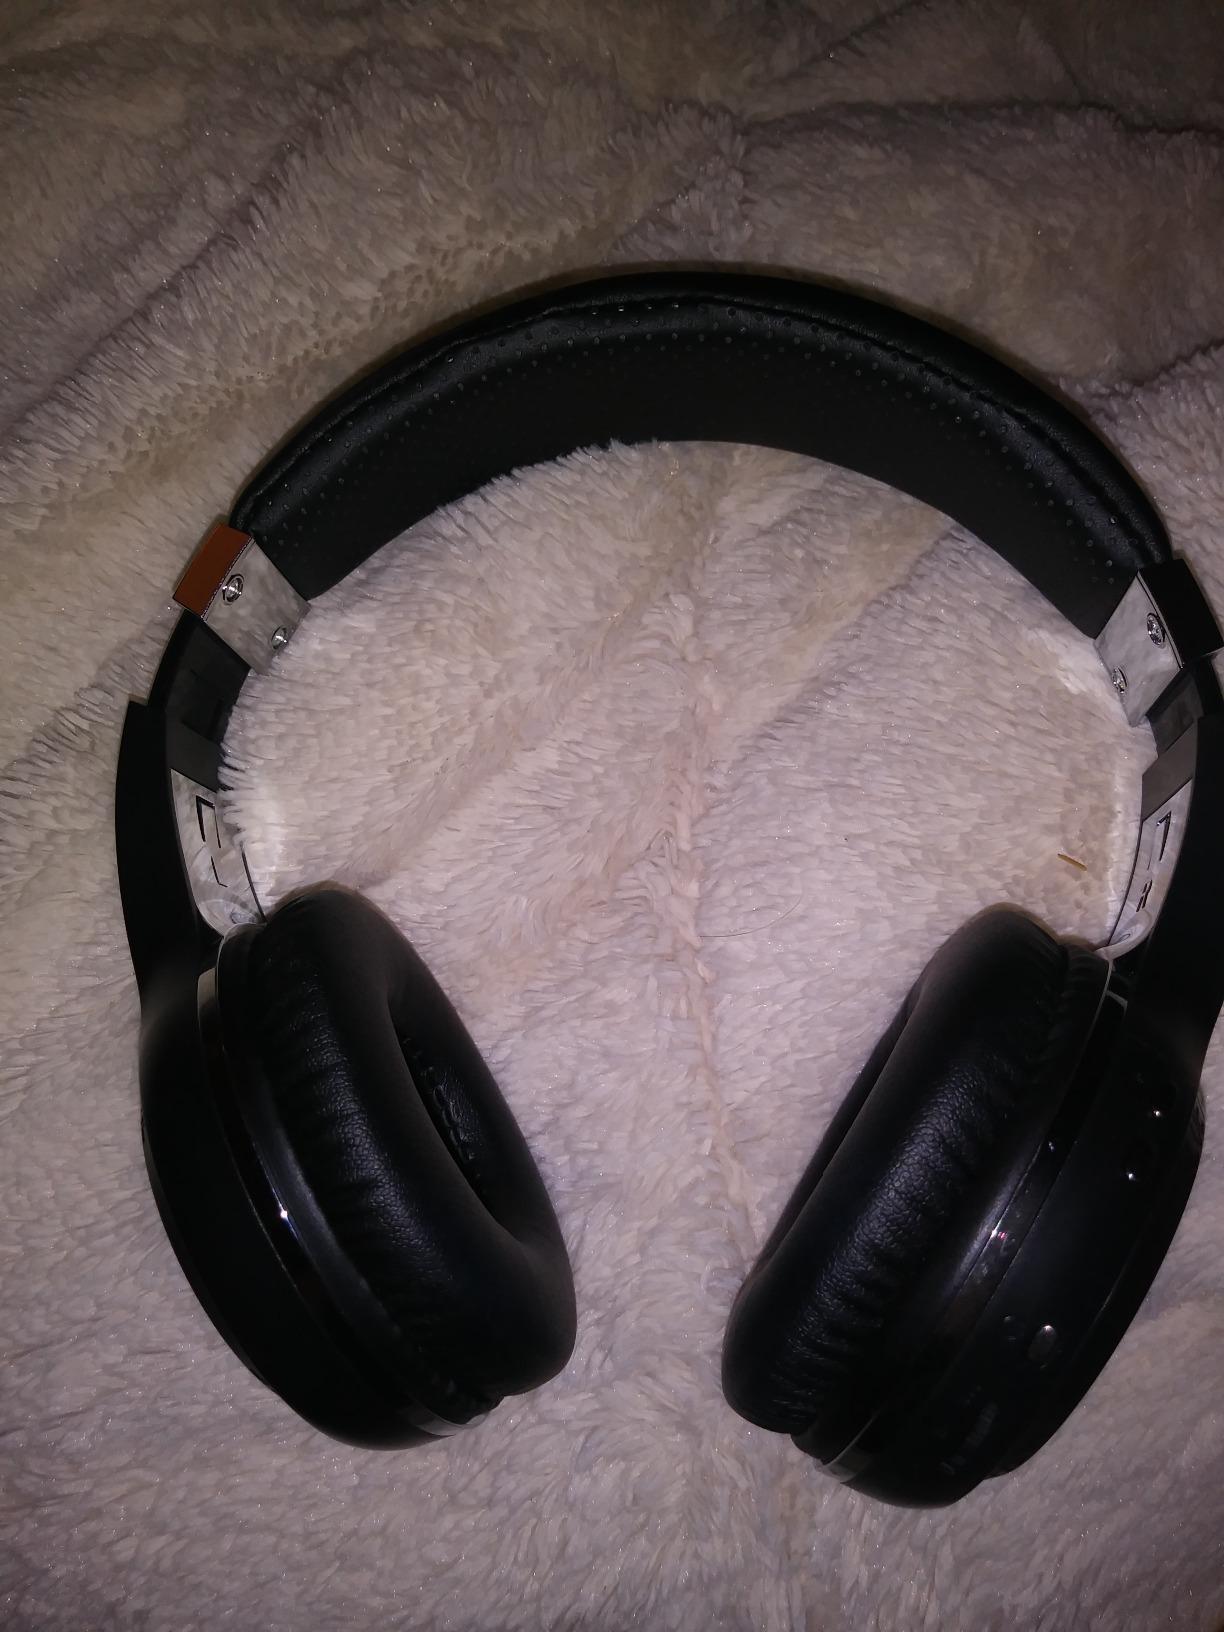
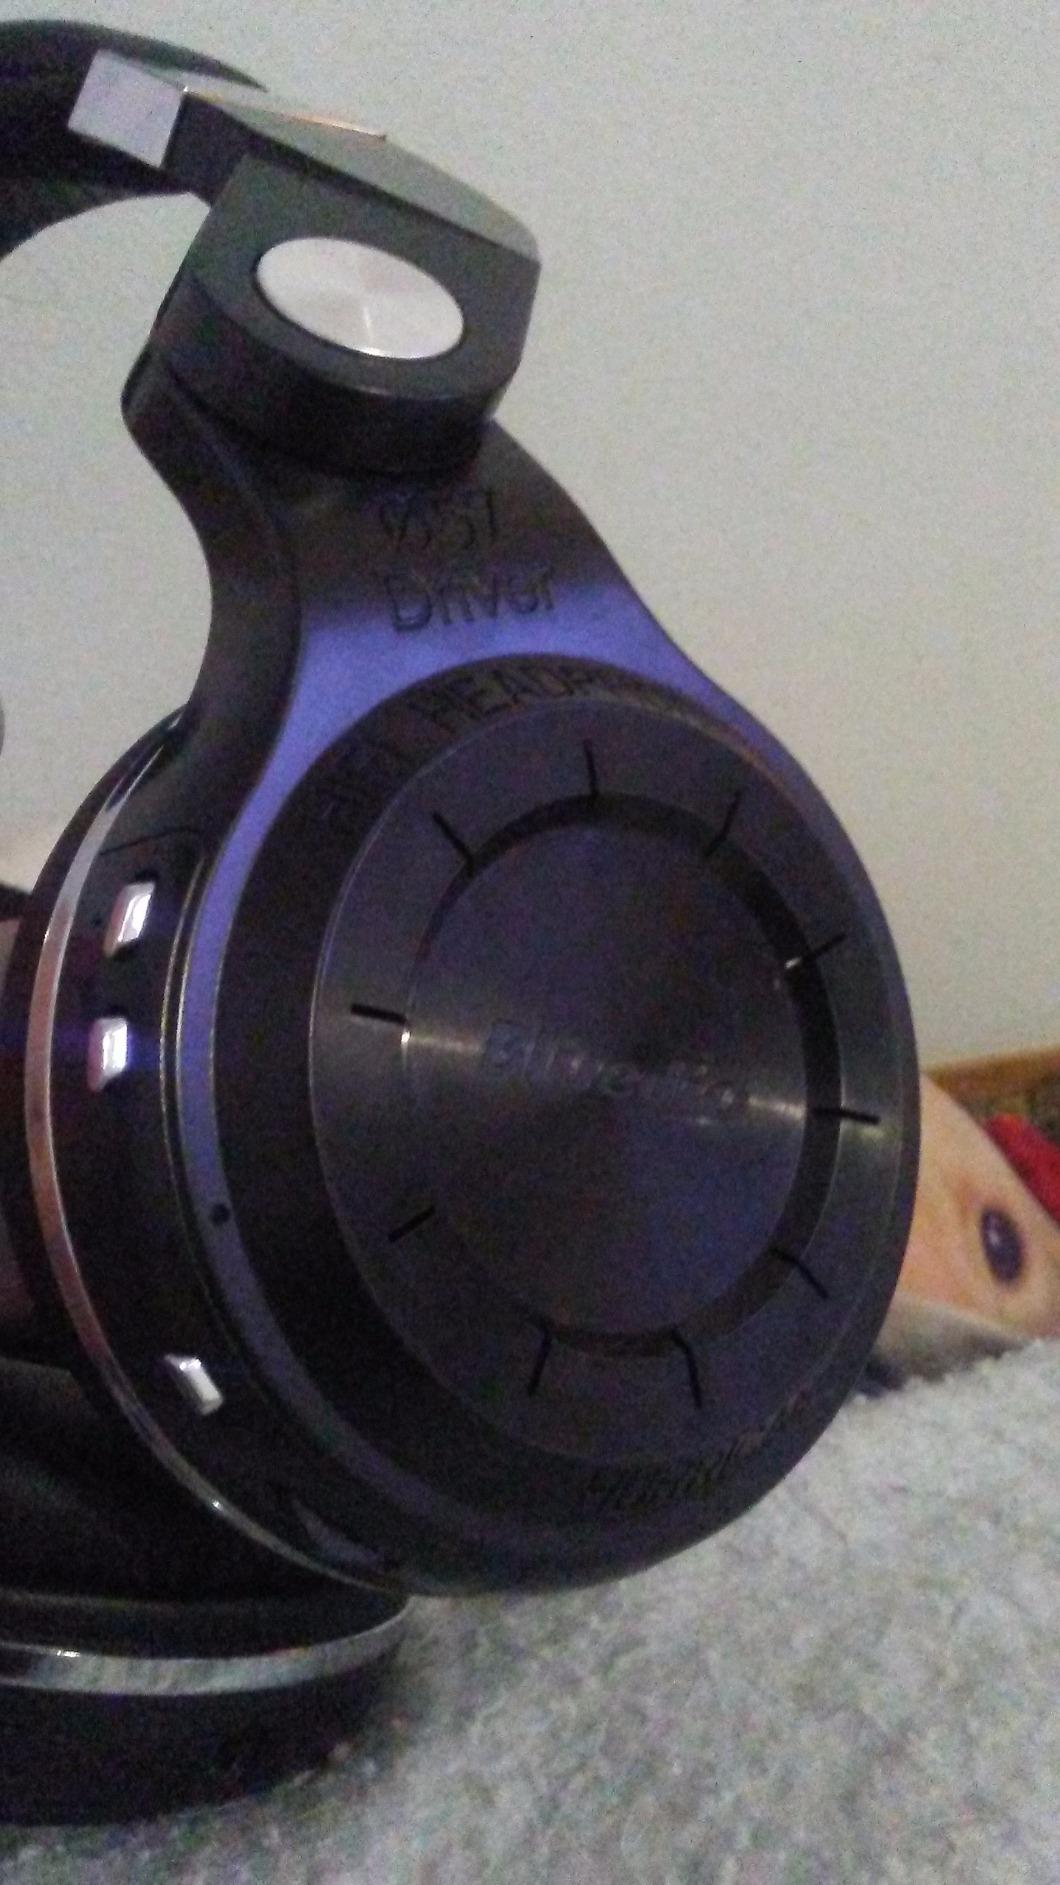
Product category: headphones
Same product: no